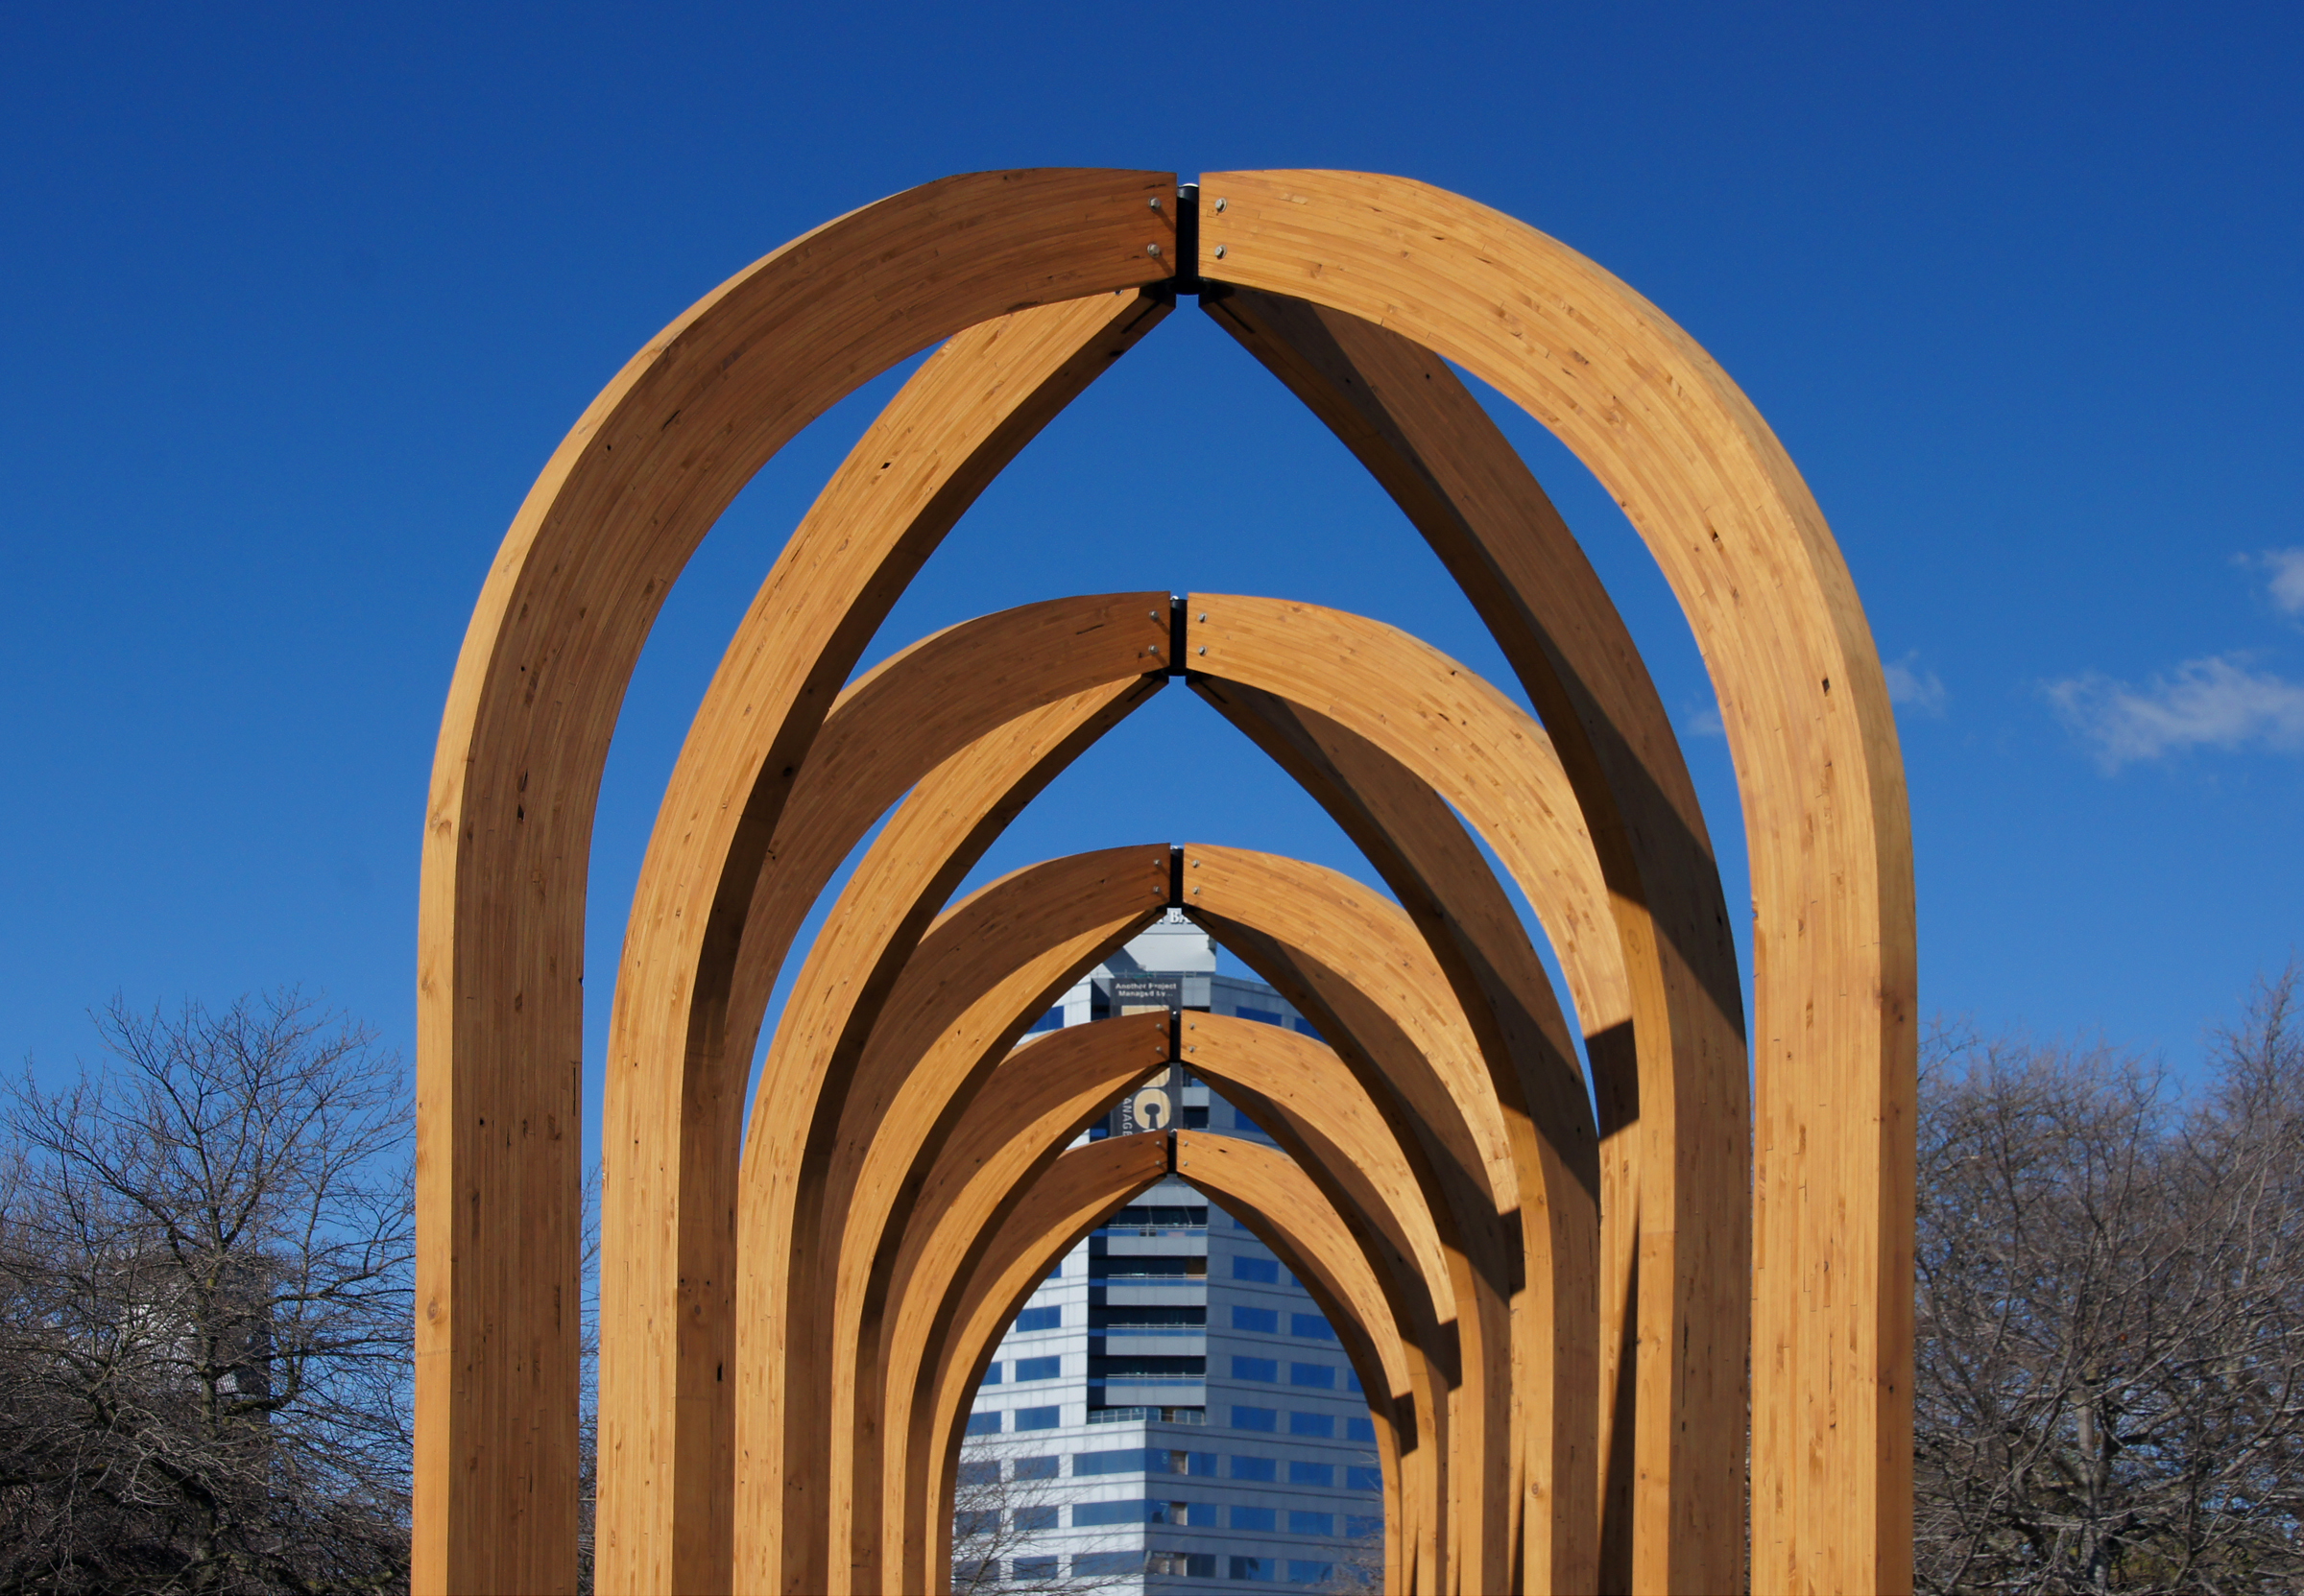
architecture, building, arch, landmark, chapel, place of worship, monastery, symmetry, christchurch, publicart, sonydslra580, arcades, gapfiller